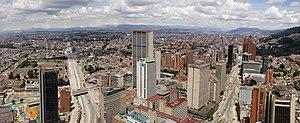
Panoramique de Bogota, Colombia, depuis la tour colpatria.